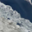
Label: cloud